Norman B. Judd

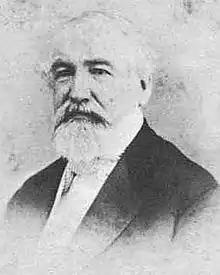

Norman Buel Judd (January 10, 1815 – November 11, 1878) was a U.S. Representative from Illinois, and the grandfather of U.S. Representative Norman Judd Gould of New York.